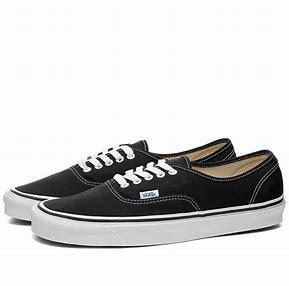
Brand: Vans
Model: Authentic 44 DX